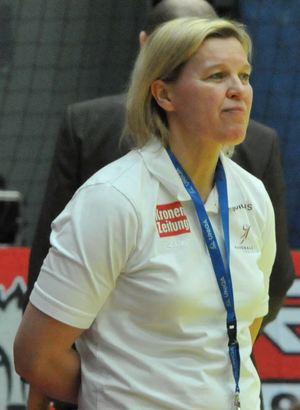
Ausra Fridrikas
Ausra Fridrikas som træner, 2014
Ausra Fridrikas er en østrigsk tidligere håndboldspiller og nuværende håndboldtræner for Østrigs kvindehåndboldlandshold.